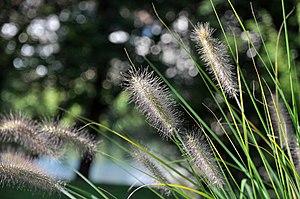
Pennisetum alopecuroides (herbe aux écouvillons) - nombreux cultivars.
Les graminées ornementales sont des plantes de la famille des Poaceae cultivées comme plantes ornementales. On assimile parfois à des graminées ornementales d'autres espèces de plantes utilisées aux mêmes fins, présentant un aspect similaire et appartenant à des familles proches comme les Cyperaceae et les Juncaceae.